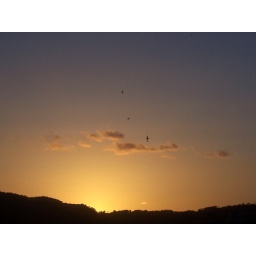
Swallows flying in front of my window cathching insects in a frenetic dance at sunset